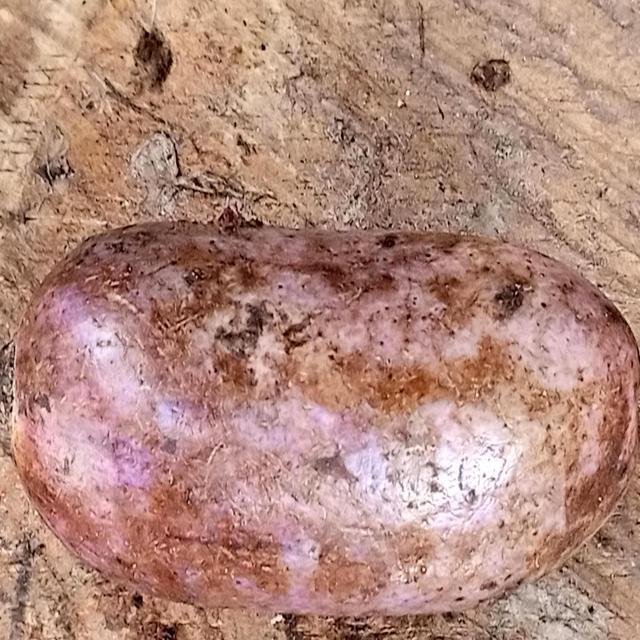
Plum grade: unripe